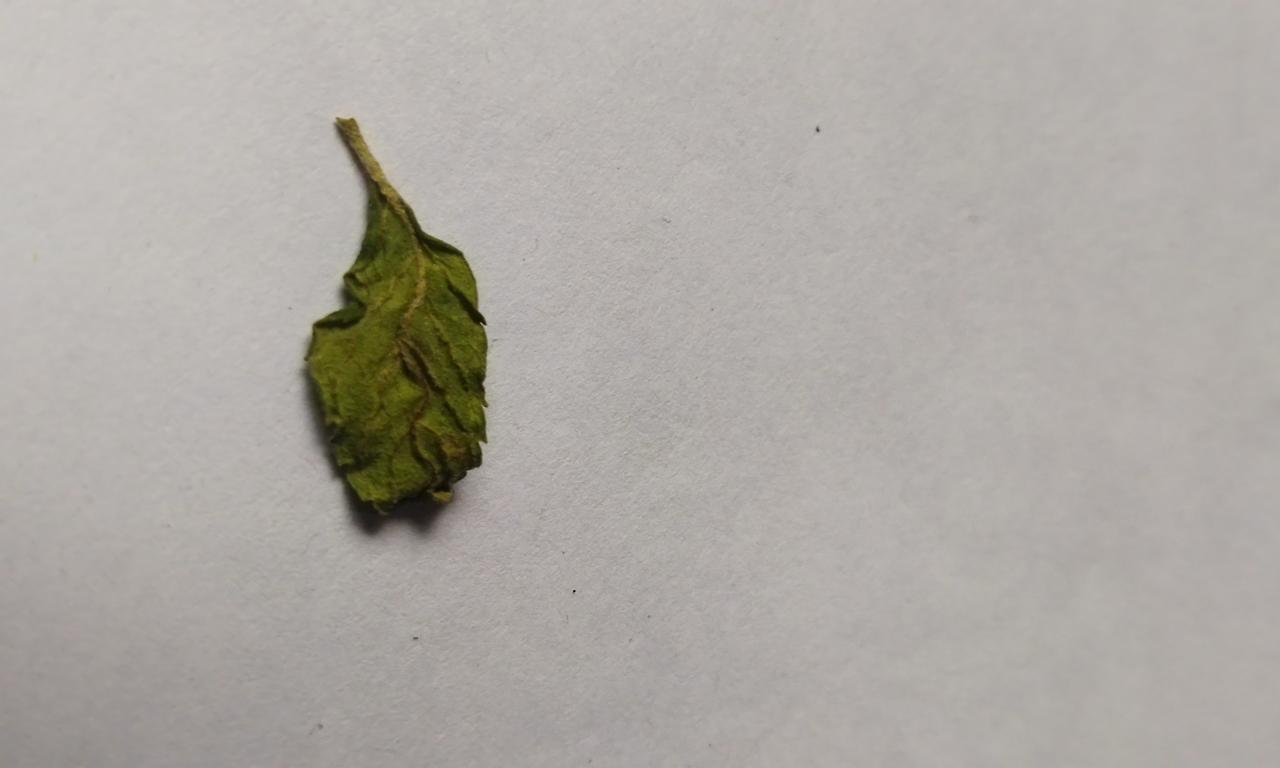
Label: Dried